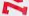
Number: 7